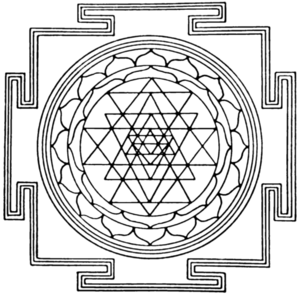
Le concept du Principe Suprême, équivalent de Dieu, selon le Sanatana Dharma dont l'Hindouisme classique et l'ancienne tradition védique sont la forme indienne, a deux aspects principaux:
Le shri yantra ou shri chakra est un des yantras les plus célèbres. C'est un diagramme de méditation tantrique constitué de neuf triangles imbriqués autour d'un point central, le bindu. Les 4 triangles qui pointent en haut représentent Shiva avec son énergie qui monte. Les 5 triangles qui pointent en bas représentent Shakti ou Lalitā avec son énergie qui descend. C'est un couple d'opposés unis dans le bindu.